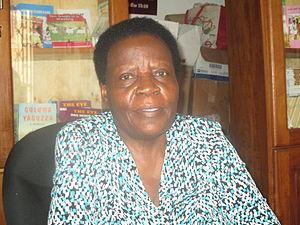
Evangeline Barongo est une autrice ougandaise de littérature pour enfants.